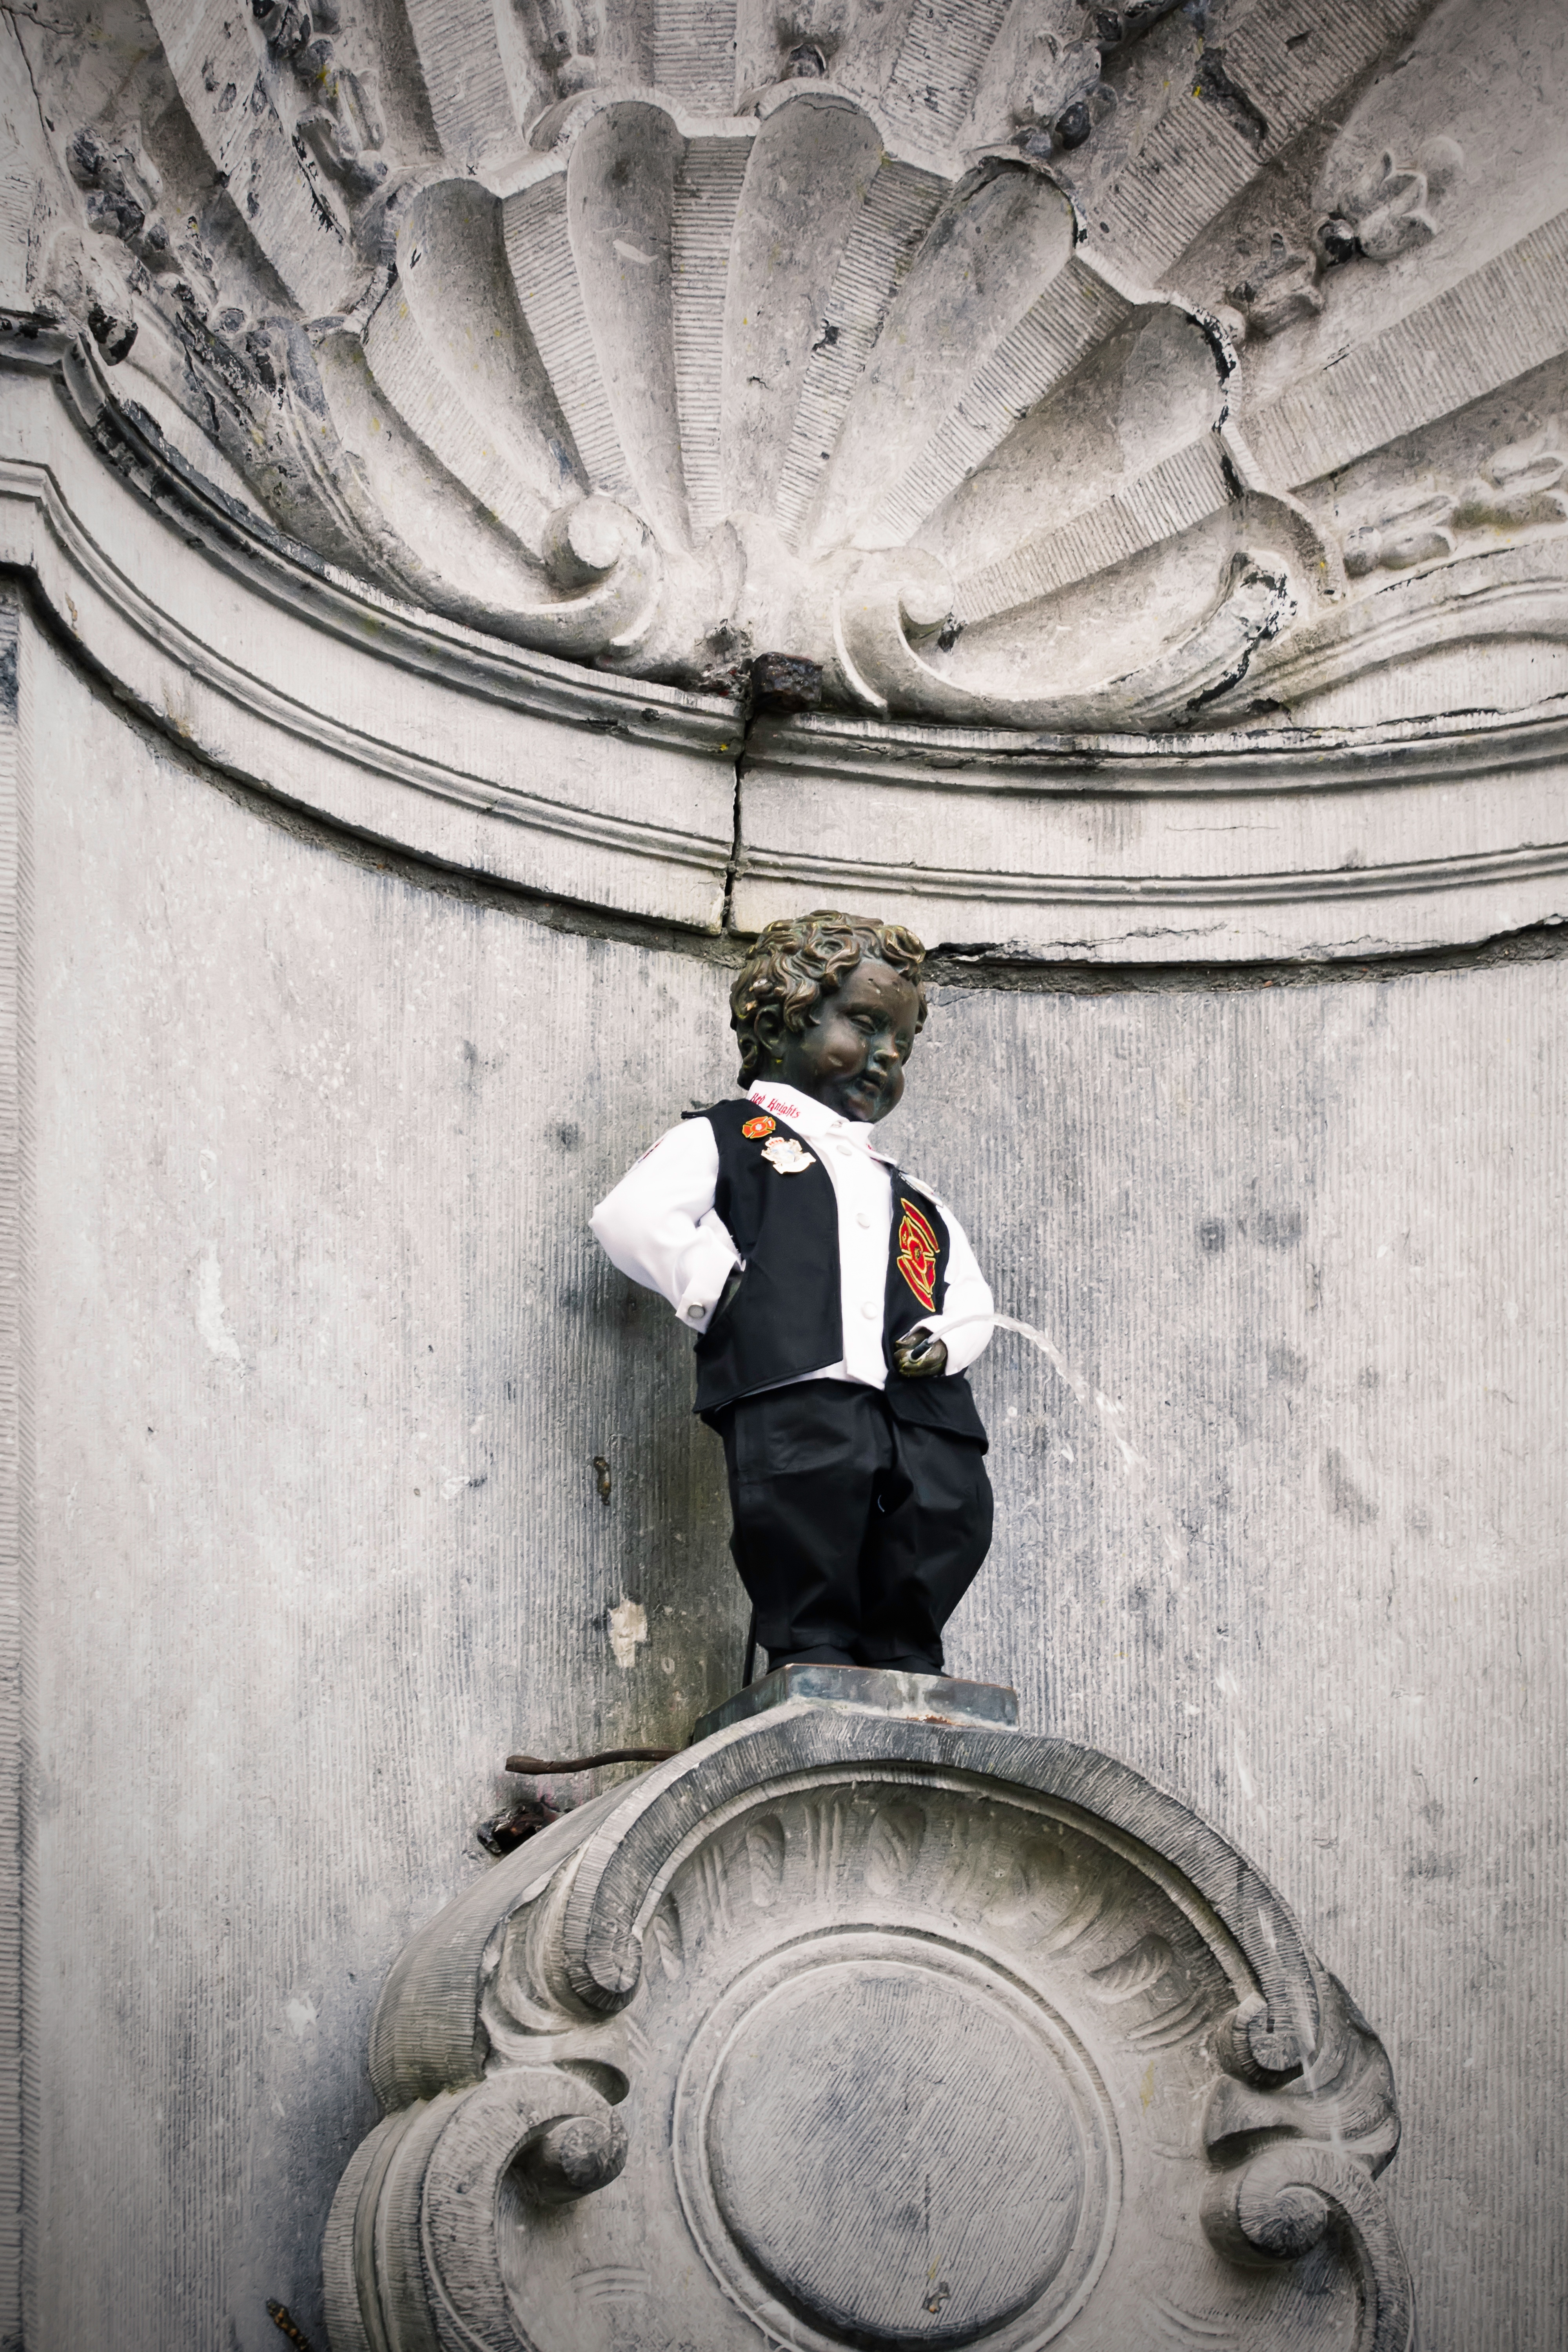
architecture, europe, statue, landmark, monochrome, belgium, sculpture, art, brussels, bruxelles, temple, photograph, fountain, bronze sculpture, ancient history, manneken pis, the pining pie, little man pee